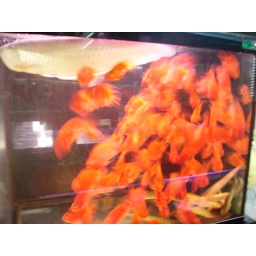
fish in a bangkok market